Betty Boop

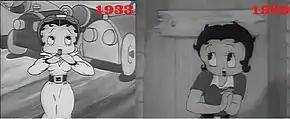
The transformation from pre-Code to post-Code

While these cartoons were tame compared to her earlier appearances, their self-conscious wholesomeness was aimed at a more juvenile audience, which contributed to the decline of the series. Much of the decline was due to the lessening of Betty's role in the cartoons in favor of her co-stars, not to mention Fleischer's biggest success, Popeye. This was a similar problem experienced during the same period with Walt Disney's Mickey Mouse, who was becoming eclipsed by the popularity of his co-stars Donald Duck, Goofy, and Pluto.